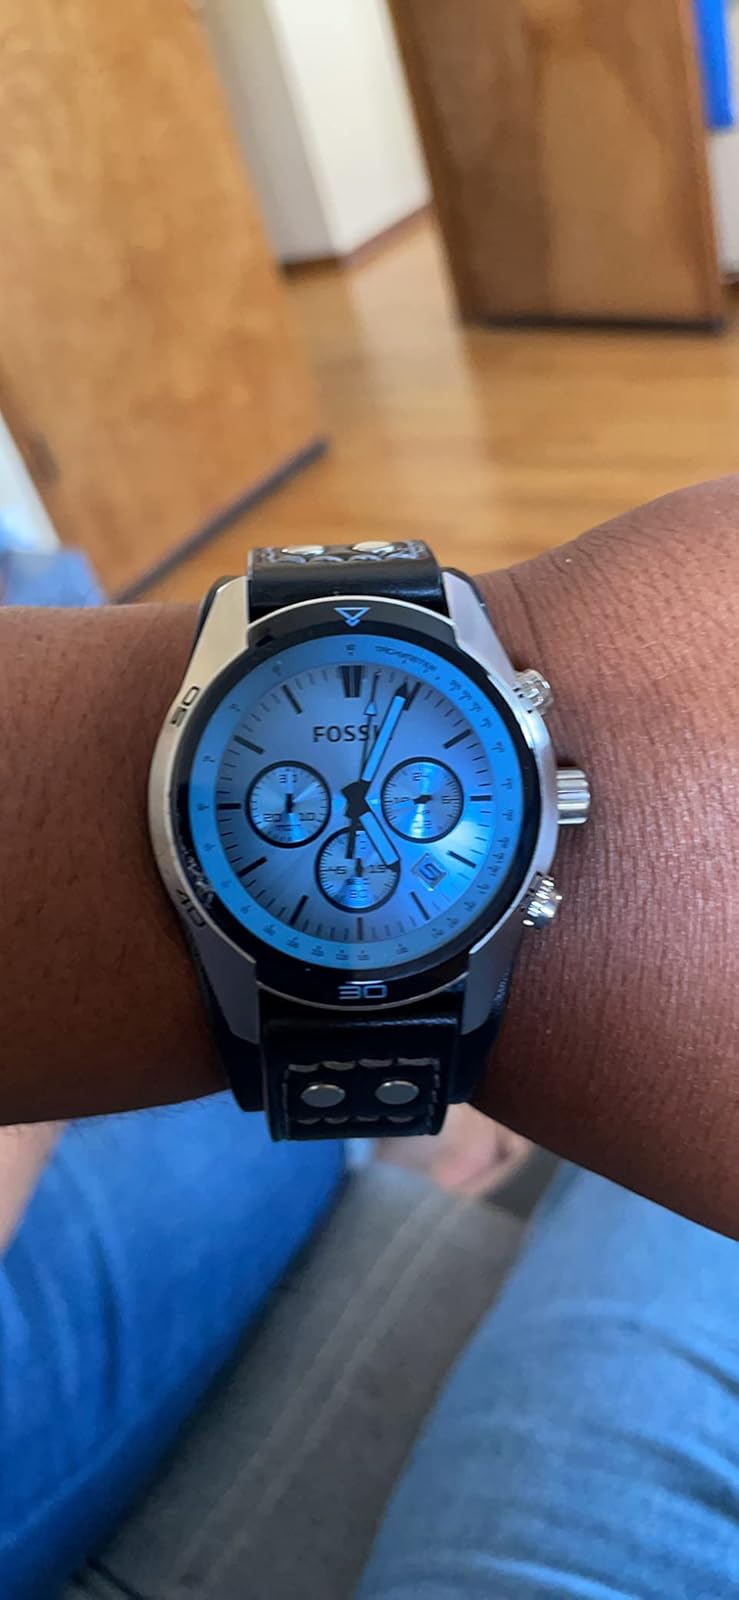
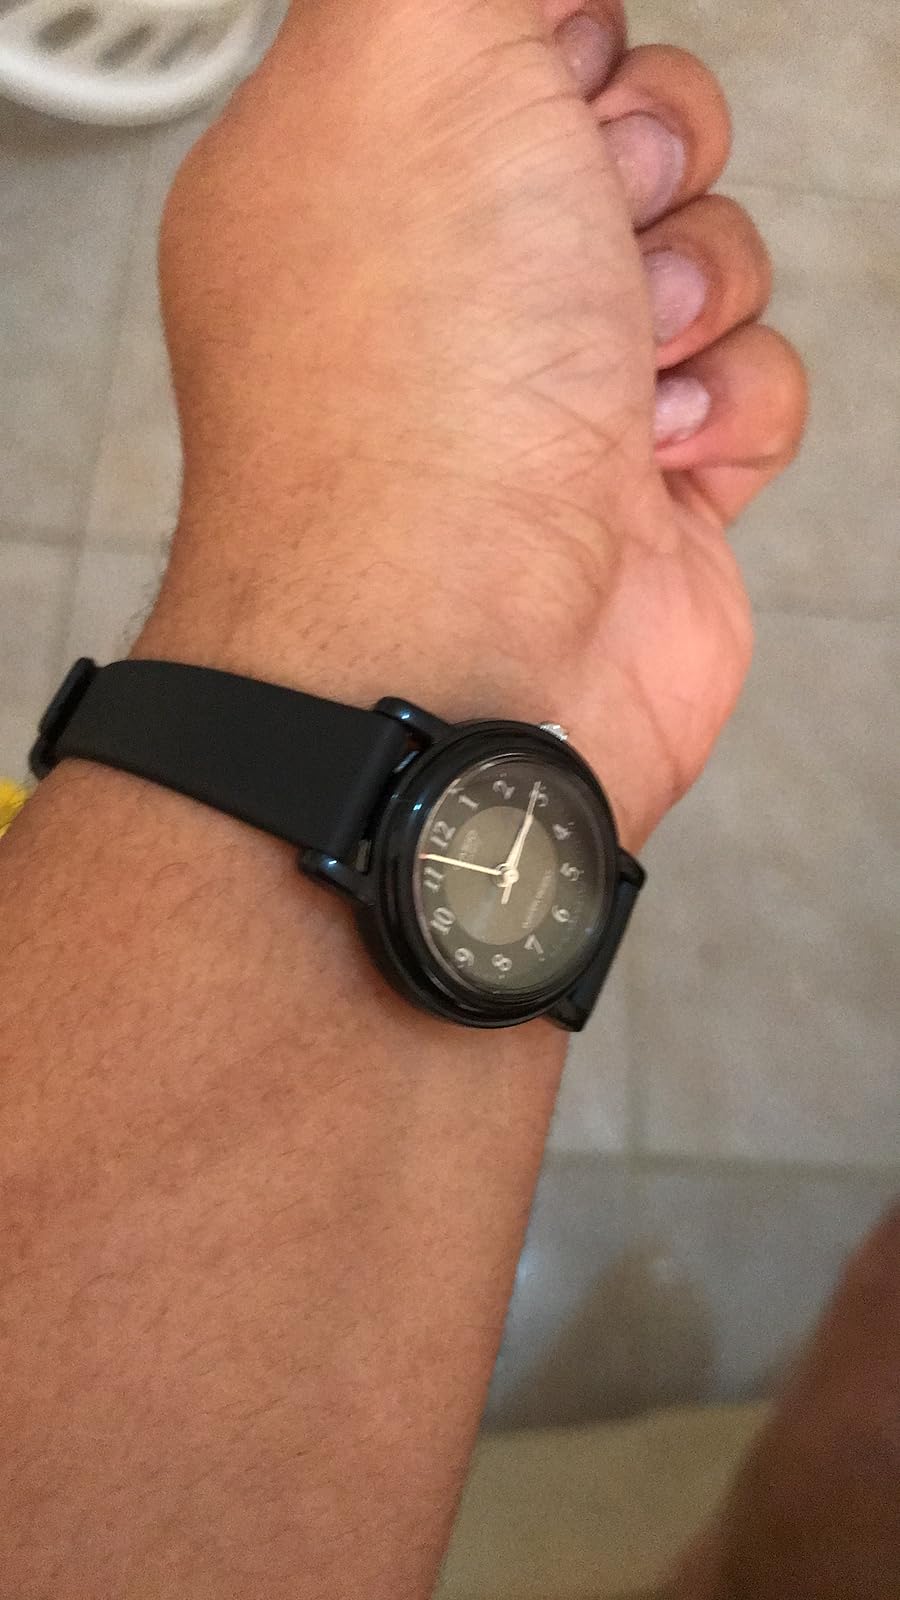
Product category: accessories_watch
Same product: no